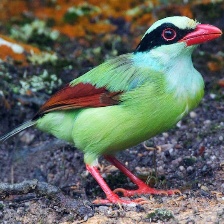
Species: GREEN MAGPIE
Scientific name: CISSA CHINENSIS
ImageNet parent category: magpie